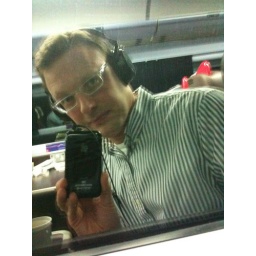
Having a cup of tea in the first class cabin of the train